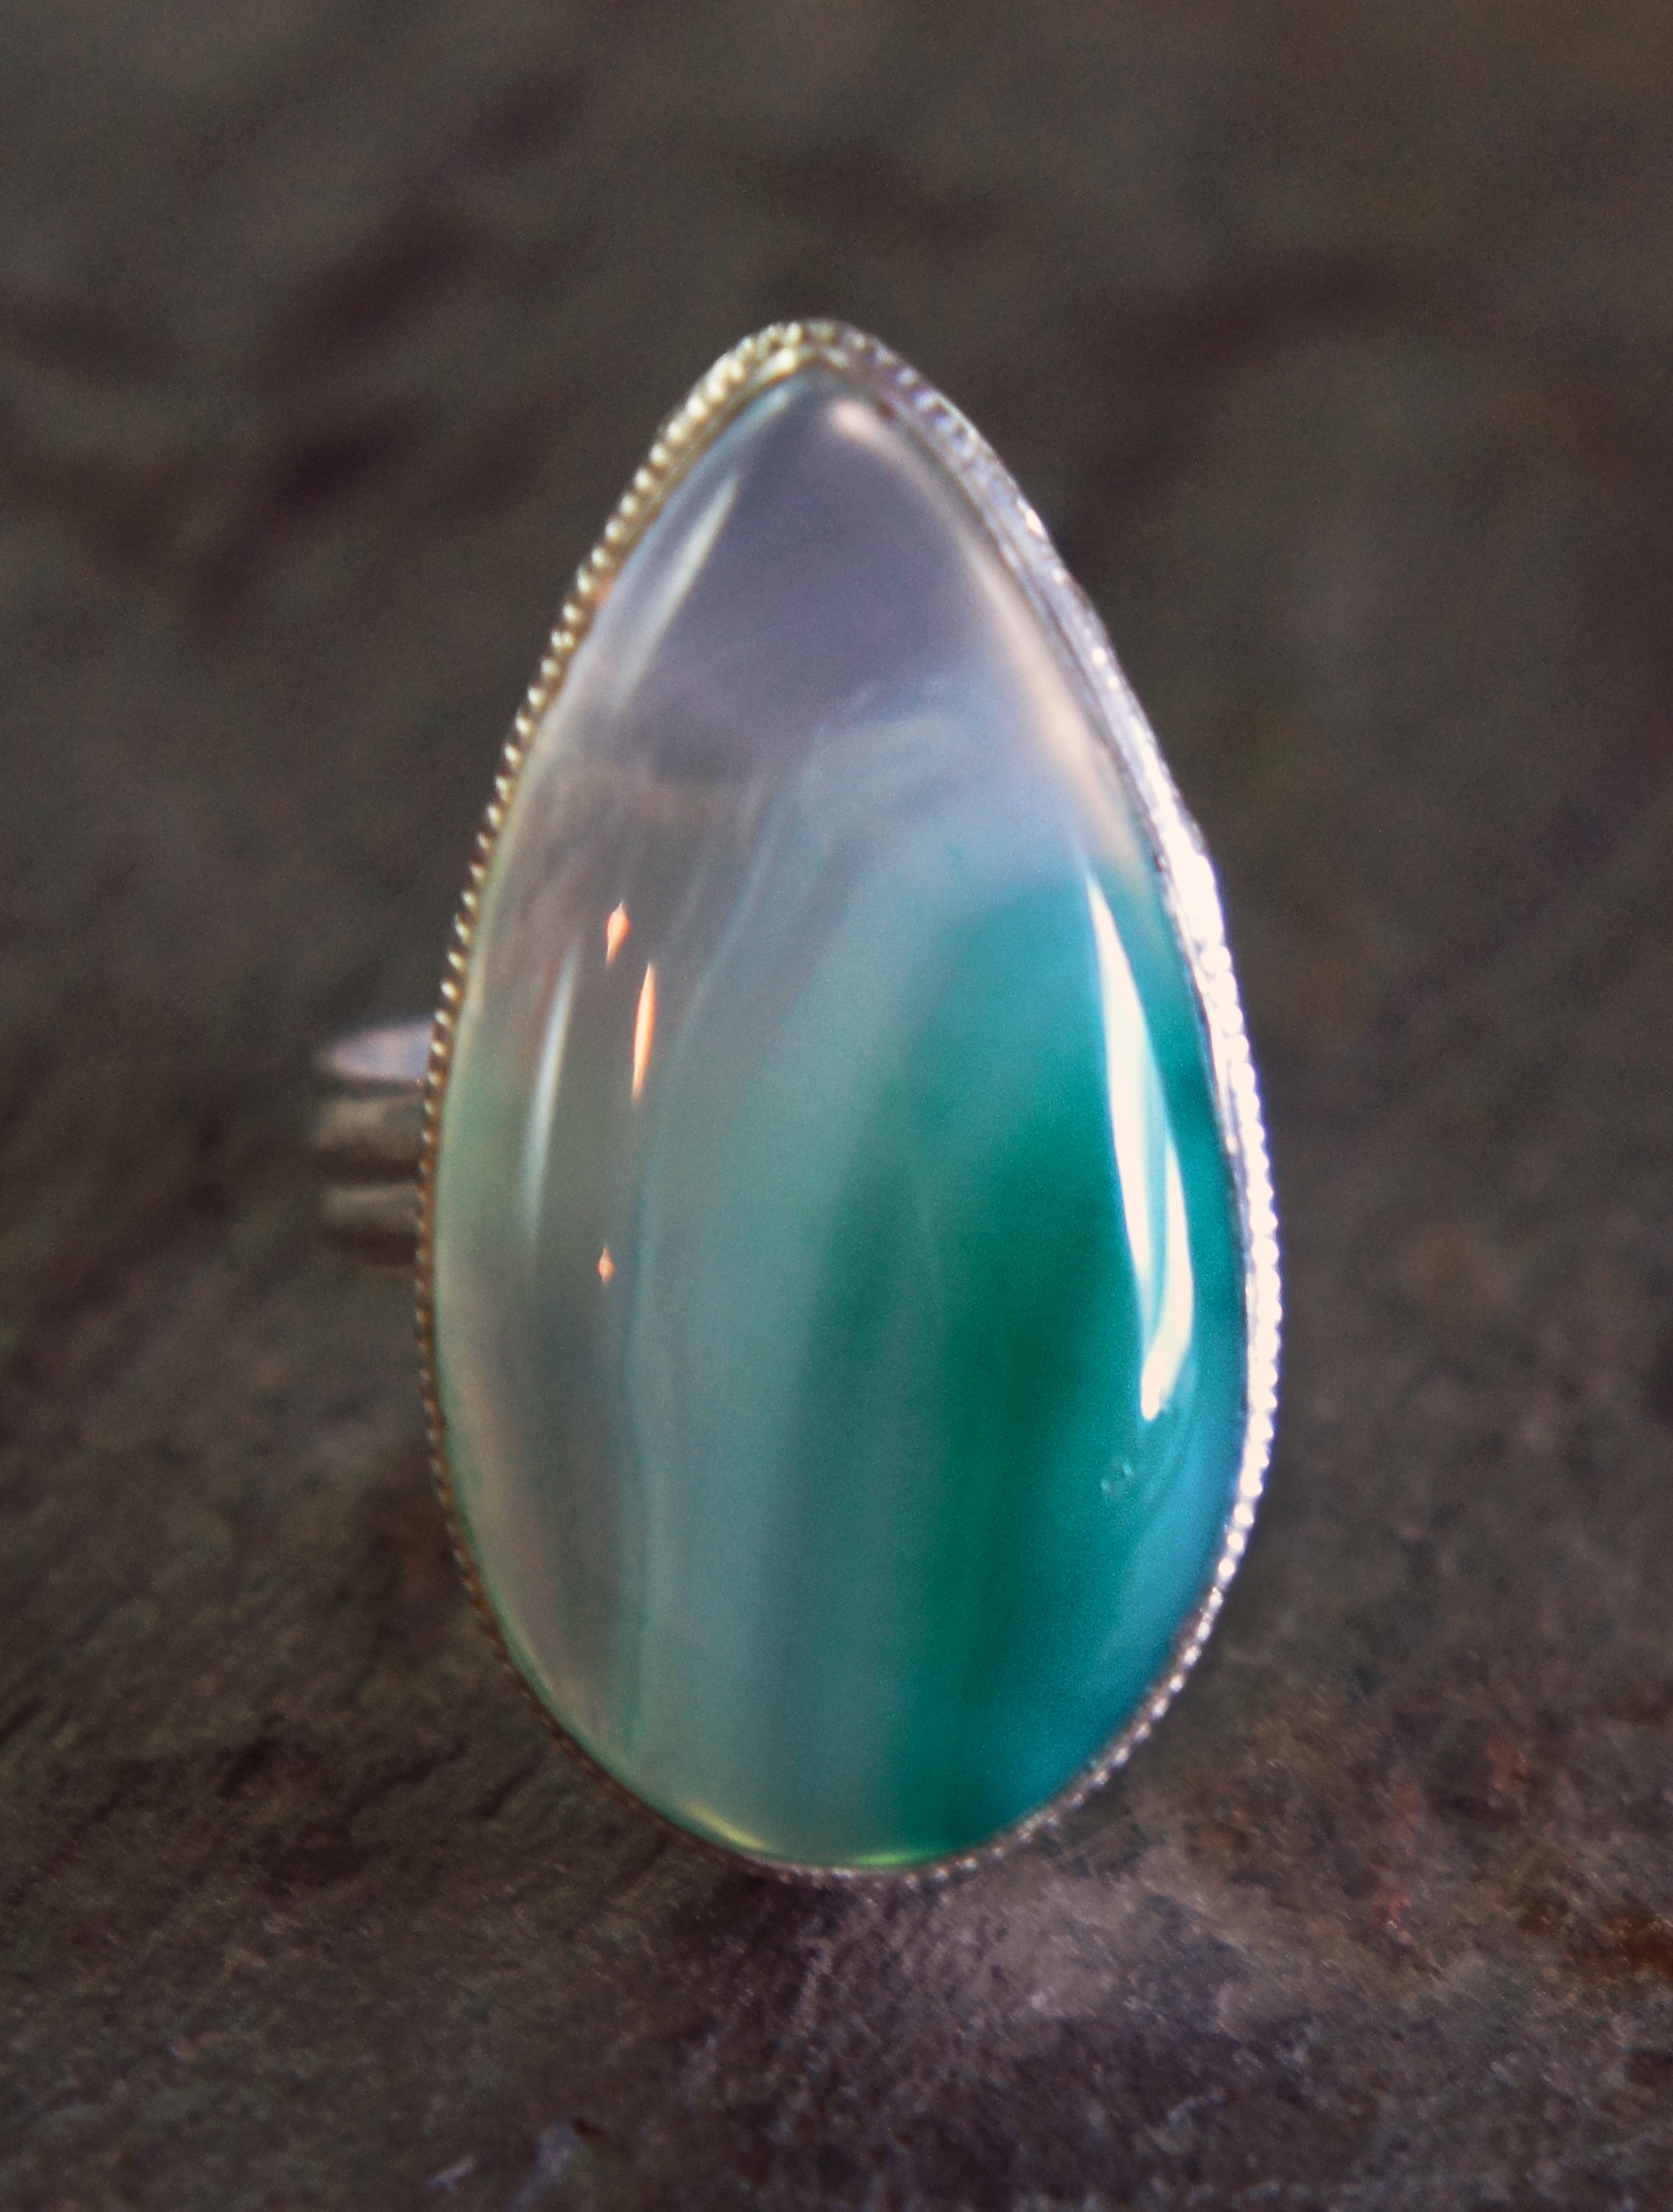
antique, ring, stone, cab, clear, green, metal, jewelry, jewellery, jewel, turquoise, silver, teal, huge, gem, crystal, setting, sterling, gemstone, agate, opal, cabochon, teardrop, fashion accessory